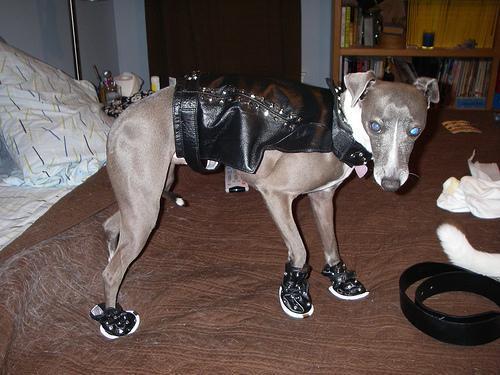
Italian_greyhound